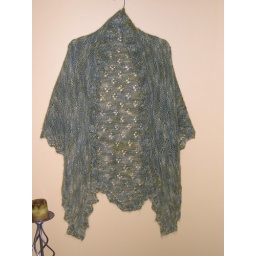
From the book Knitter's Stash. Made with Etoile in a green print